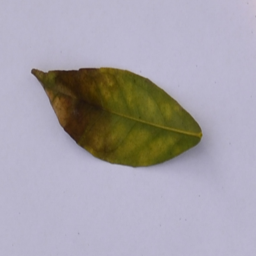
Plant part: leaf
Disease: black_spot